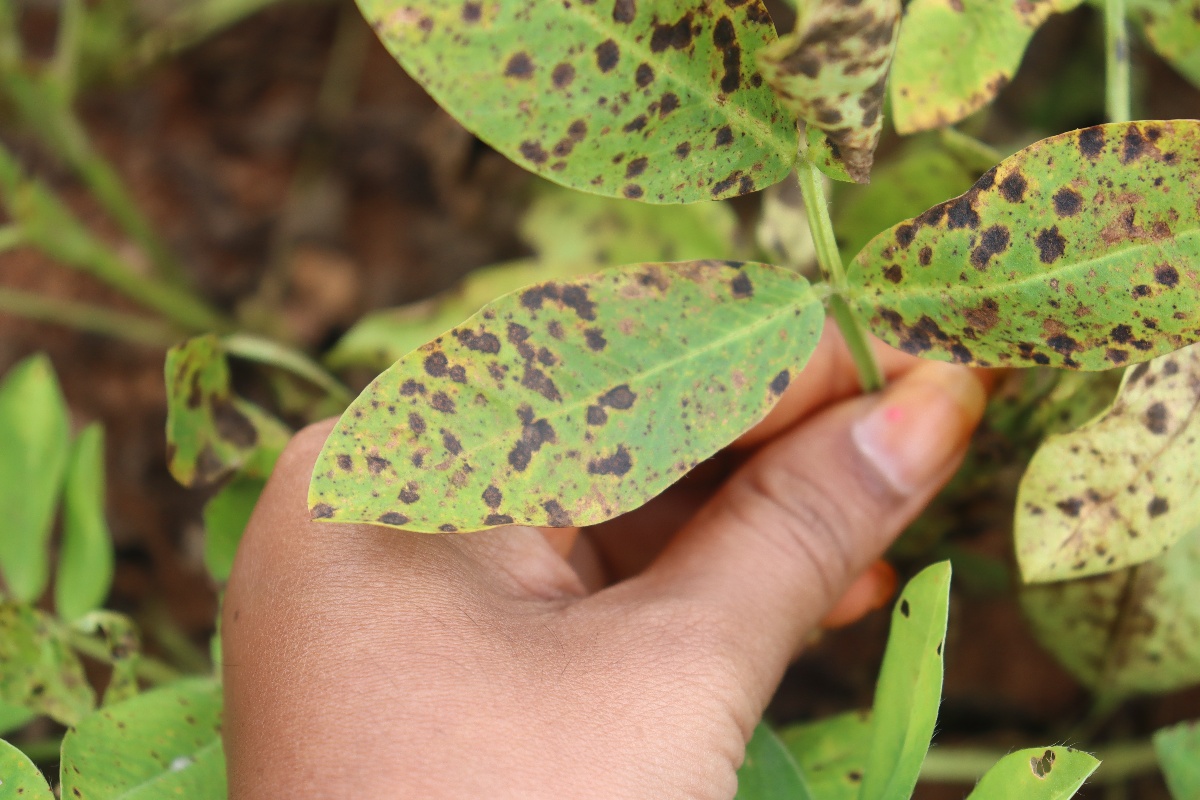
Label: late leaf spot